Éire Óg, Inis GAA

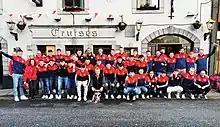
Clare Football Champions 2022

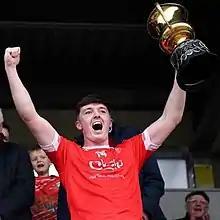
Clare Football Champions 2021

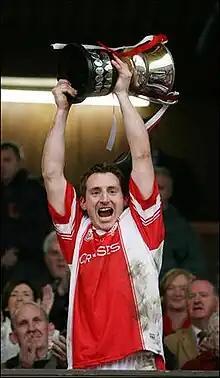
Clare Football Champions 2006

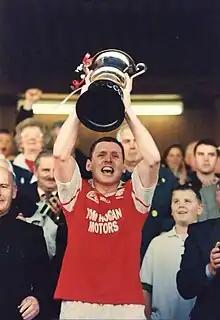
Clare Football Champions 2000

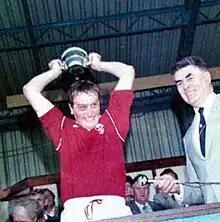
Clare Hurling Champions 1990

Éire Óg, Inis GAA is a Gaelic Athletic Association club based in Ennis, County Clare, Ireland. The club plays both Hurling and Gaelic Football at all age levels.